Proofreading

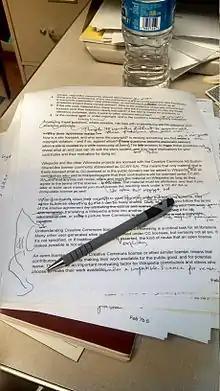
Example of non-professional copy editing in progress.

A "galley proof" (familiarly, "a proof") is a typeset version of copy or a manuscript document. It may contain typographical errors ("printer's errors"), as a result of human error during typesetting. Traditionally, a proofreader looks at a portion of text on the copy, compares it to the corresponding typeset portion, and then marks any errors (sometimes called "line edits") using standard proofreaders' marks.